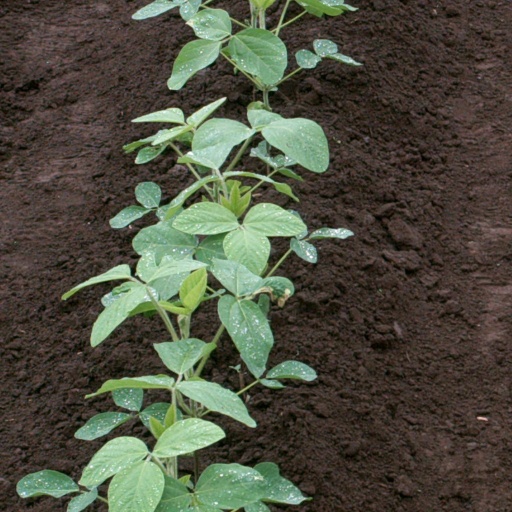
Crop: soybean